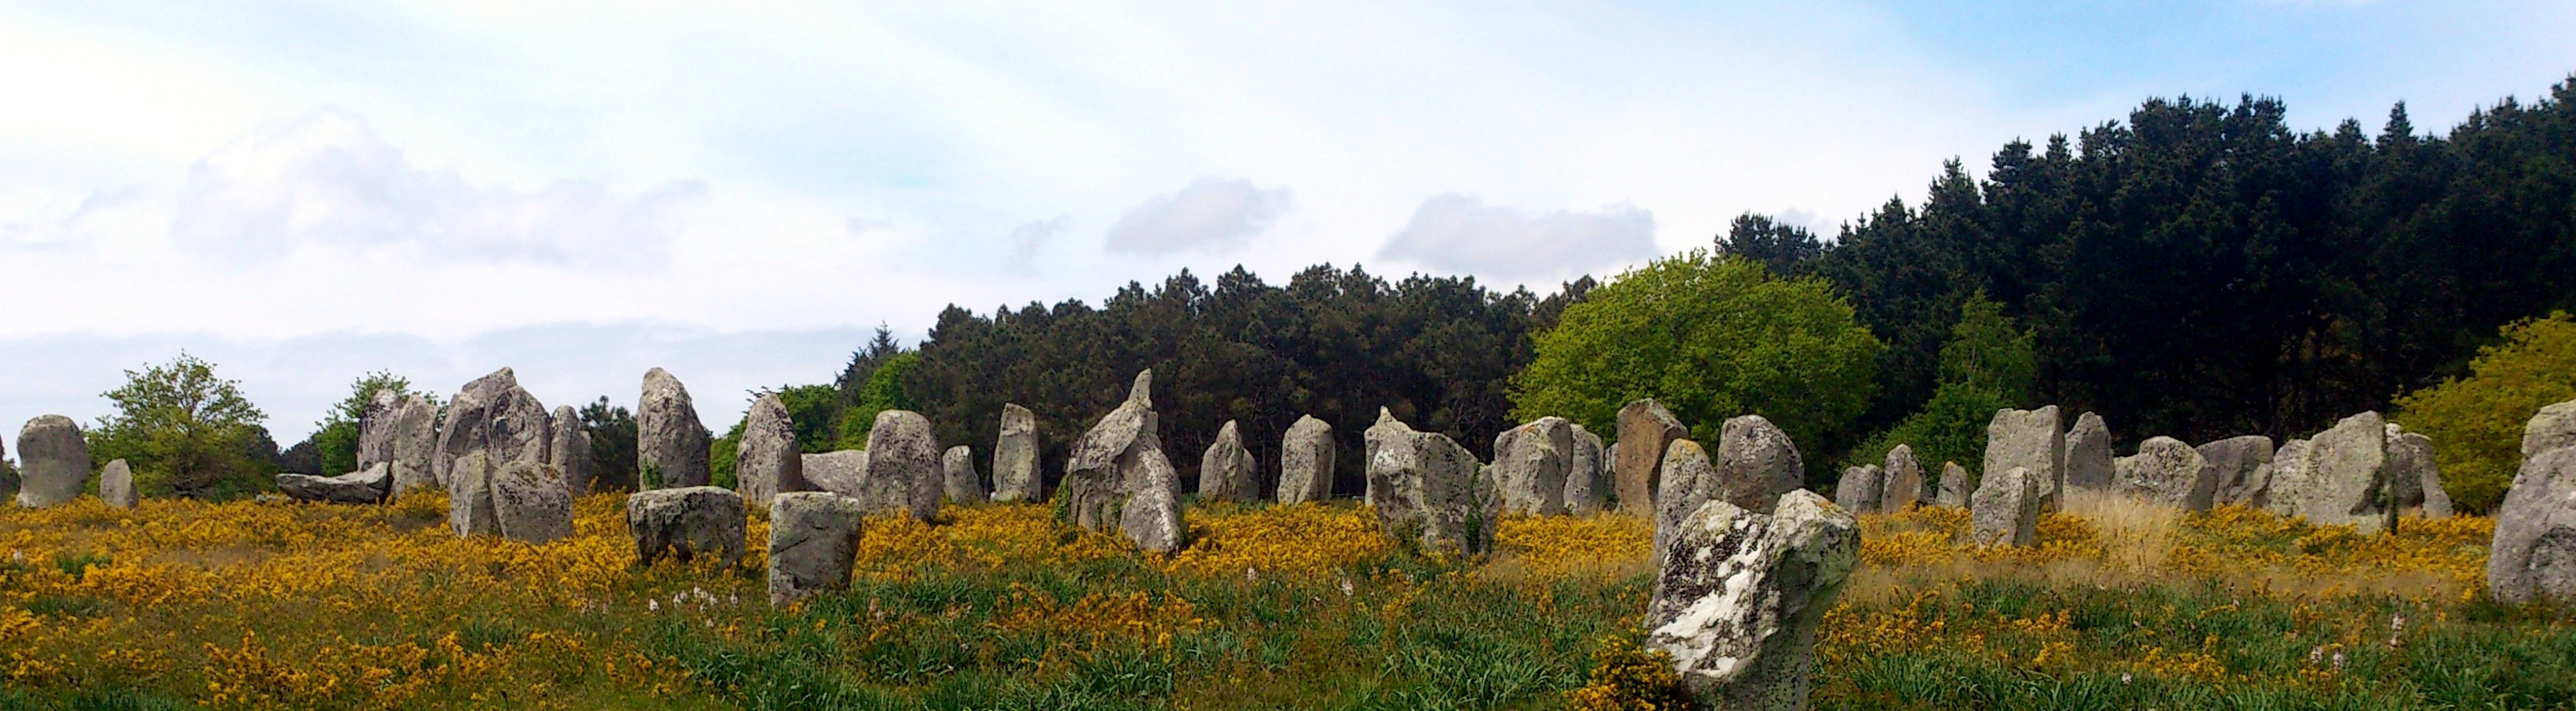
landscape, tree, forest, rock, wilderness, mountain, structure, plant, meadow, prairie, flower, valley, monument, france, europe, autumn, ancient, landmark, sightseeing, historic, badlands, plateau, culture, dolmen, european, historical, ecosystem, prehistoric, monolith, brittany, bretagne, carnac, neolithic, alignment, megalith, biome, megalithic, natural environment, woody plant, temperate coniferous forest, land plant, carnac stones, menhir